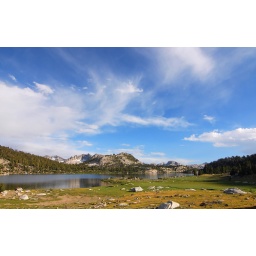
inside, a picture taken 10 minutes earlier, with a grey sky (when we went swimming in the lake)